María de Salinas

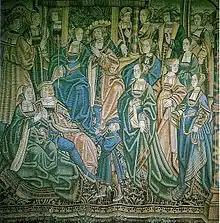
Arthur Prince of Wales & Catherine of Aragon surrounded by her ladies, Maria among them.

Her sister Ines, who was also thought to be one of Catherine's ladies-in-waiting, had married Francis Guevara, a Spaniard living in Stanyott, Lincolnshire. María remained unmarried until 5 June 1516, when she married the English nobleman William Willoughby, 11th Baron Willoughby de Eresby. Grimsthorpe Castle was granted by King Henry VIII to the de Eresby family on the occasion of María's marriage. María and William had one child, Catherine, who succeeded to her father's barony.